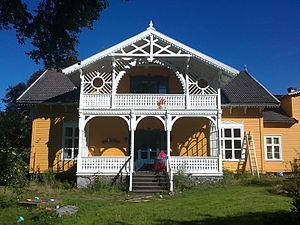
La décoration de pignon en Scandinavie dans l’habitat traditionnel et rural des pays nordiques est intimement liée à la construction en bois et aux bâtiments en rondins empilés. Contrairement à d’autres régions européennes où la maison principale fait l’objet d’une attention plus particulière de la part des propriétaires, l’ornementation concerne à la fois l’habitation principale et les bâtiments annexes comme de simples greniers, des étables ou des fenils isolés pour lesquels la sculpture traditionnelle sur bois apporte des panneaux sculptés et des bas-reliefs qui complètent les motifs ornementaux des sommets de pignon. Alors qu’elle a quasi disparu dans de nombreuses régions scandinaves méridionales, elle s’est encore maintenue dans les régions de montagne, de hauts plateaux et de contrées très boisées à l’écart des axes de communication. La décoration supérieure du pignon joue soit sur un motif croisé, soit sur la verticalité d’un poteau, soit enfin sur les deux cumulés comme dans le stabbur sur la photographie ci-contre.